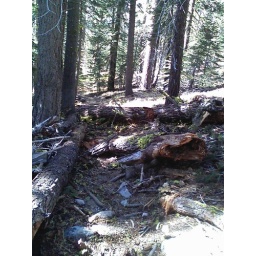
Meeks - 26 in diameter tree Meeks past bridge 2